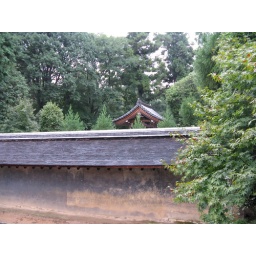
Kare-sansui style15 rock garden in the in the Ryoan-Ji Temple, Japan. The tea room is the roof seen outside the wall.